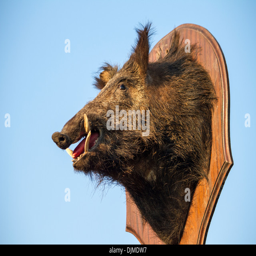
view of a stuffed wild boar head on a pole